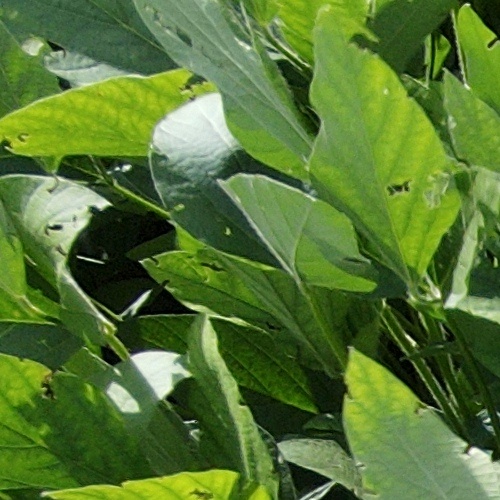
Label: Caterpillar